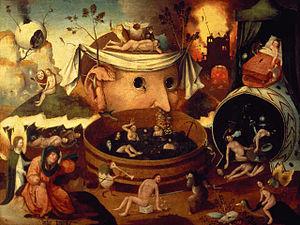
La littérature visionnaire rassemble des œuvres sur le thème des visions de l'au-delà. Il s'agit d'une sous-catégorie de la littérature par thème.